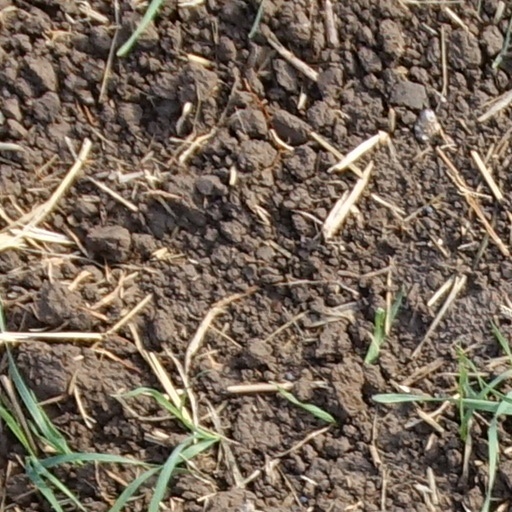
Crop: wheat